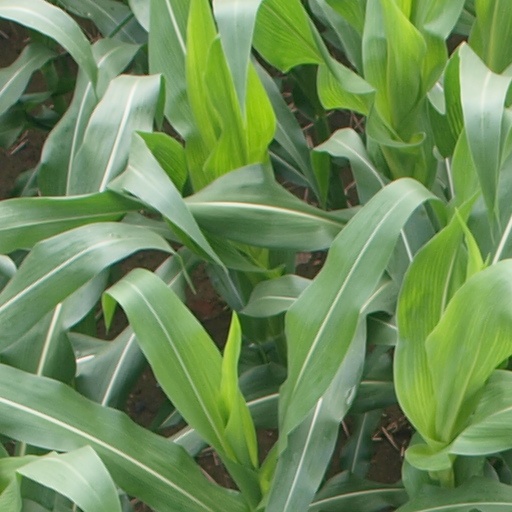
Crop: maize; corn